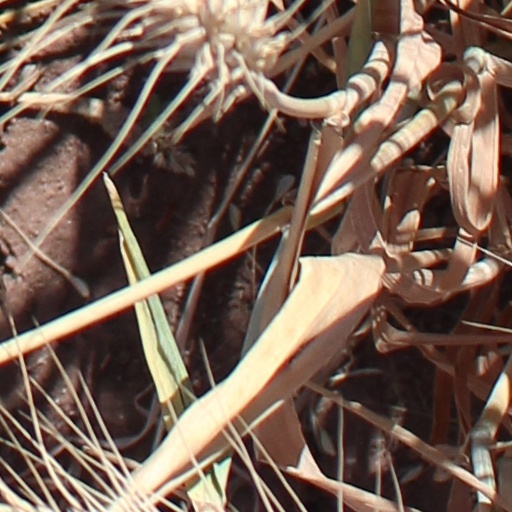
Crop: wheat